Mladenovo

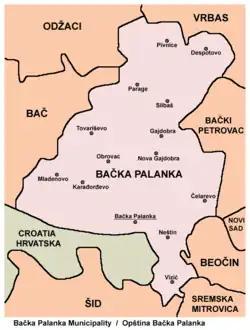
Map of the Bačka Palanka municipality, showing the location of Mladenovo

Mladenovo is a village located in the Bačka Palanka municipality, in the South Bačka District of Serbia. It is situated in the Autonomous Province of Vojvodina. The village has a Serb ethnic majority and its population numbering 3,358 people (2002 census).